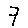
Label: 7